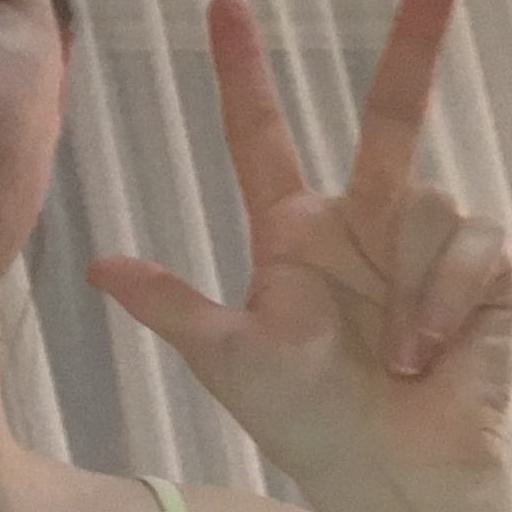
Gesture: three2